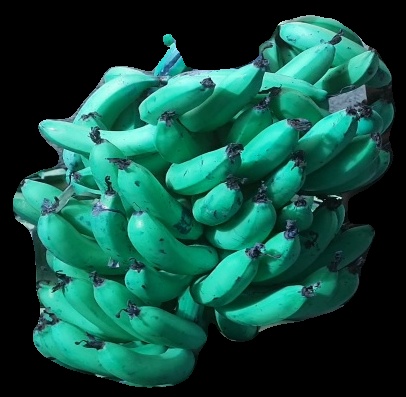
Variety: pachbale
Grade: grade3